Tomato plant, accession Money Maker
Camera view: horizontal (90 deg, fisheye); turntable rotation: 240 degrees
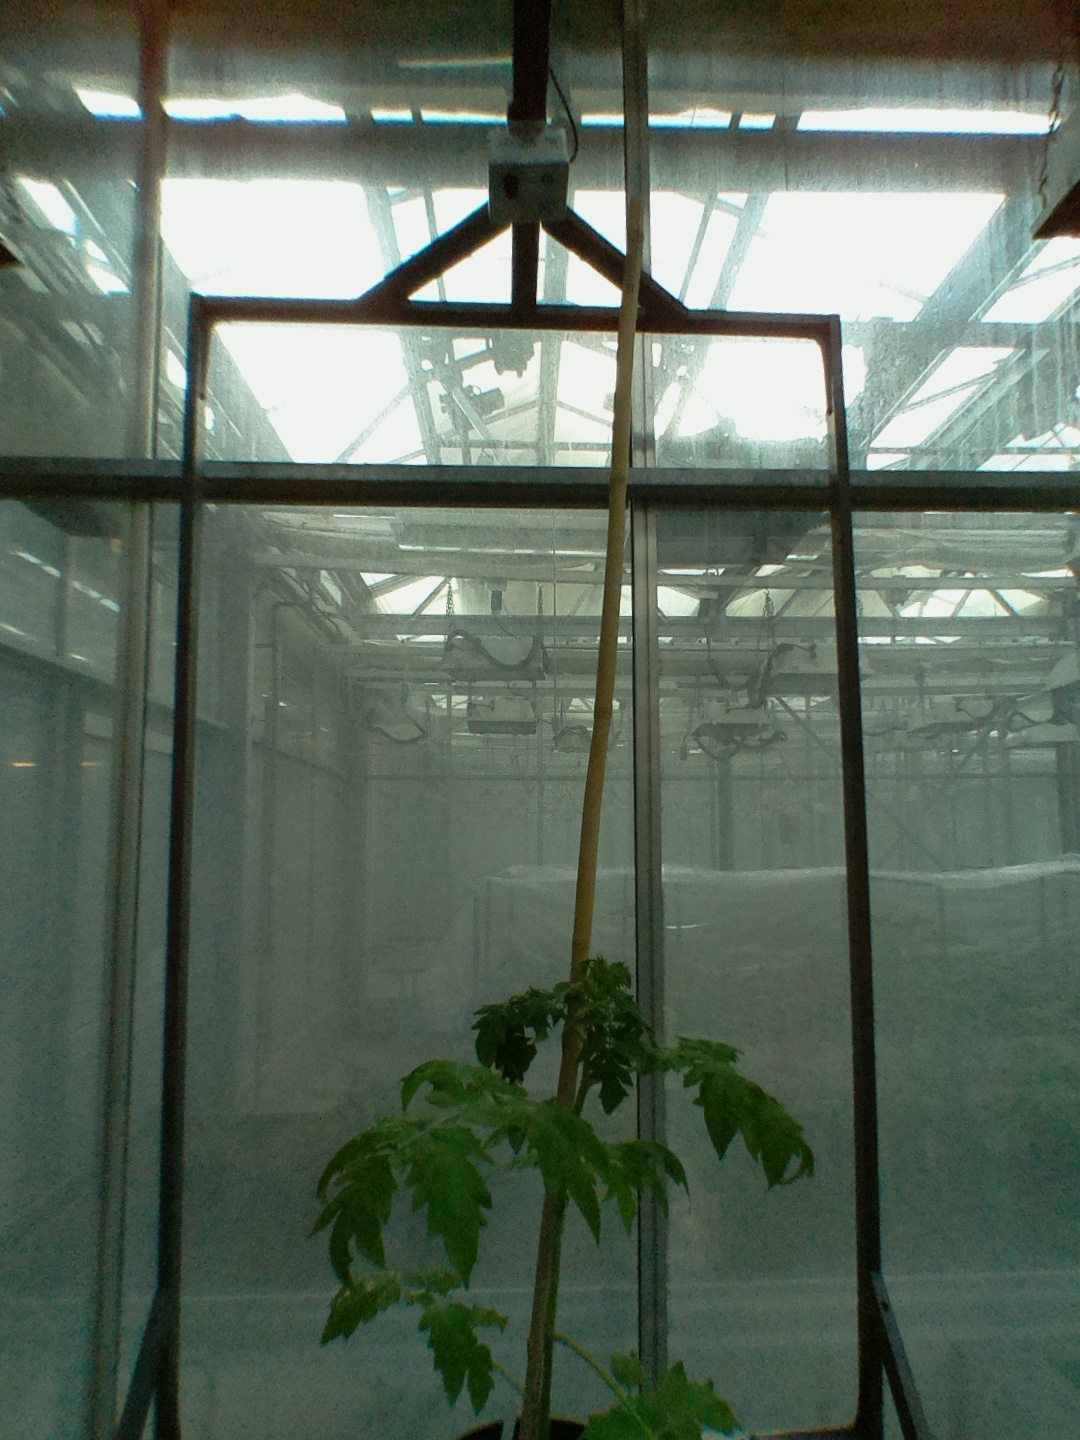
BBCH growth stage 14: 8 of true leaves visible